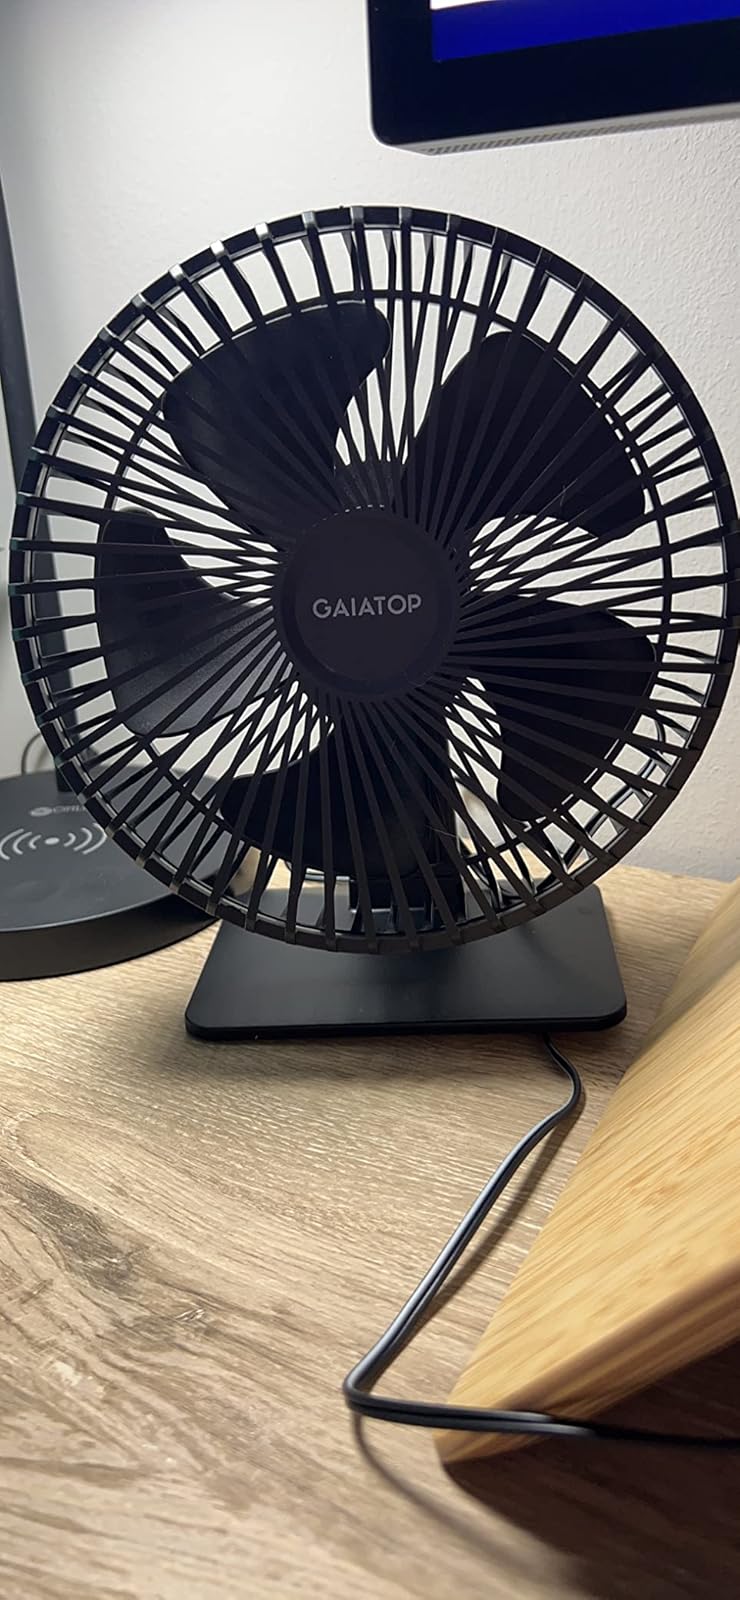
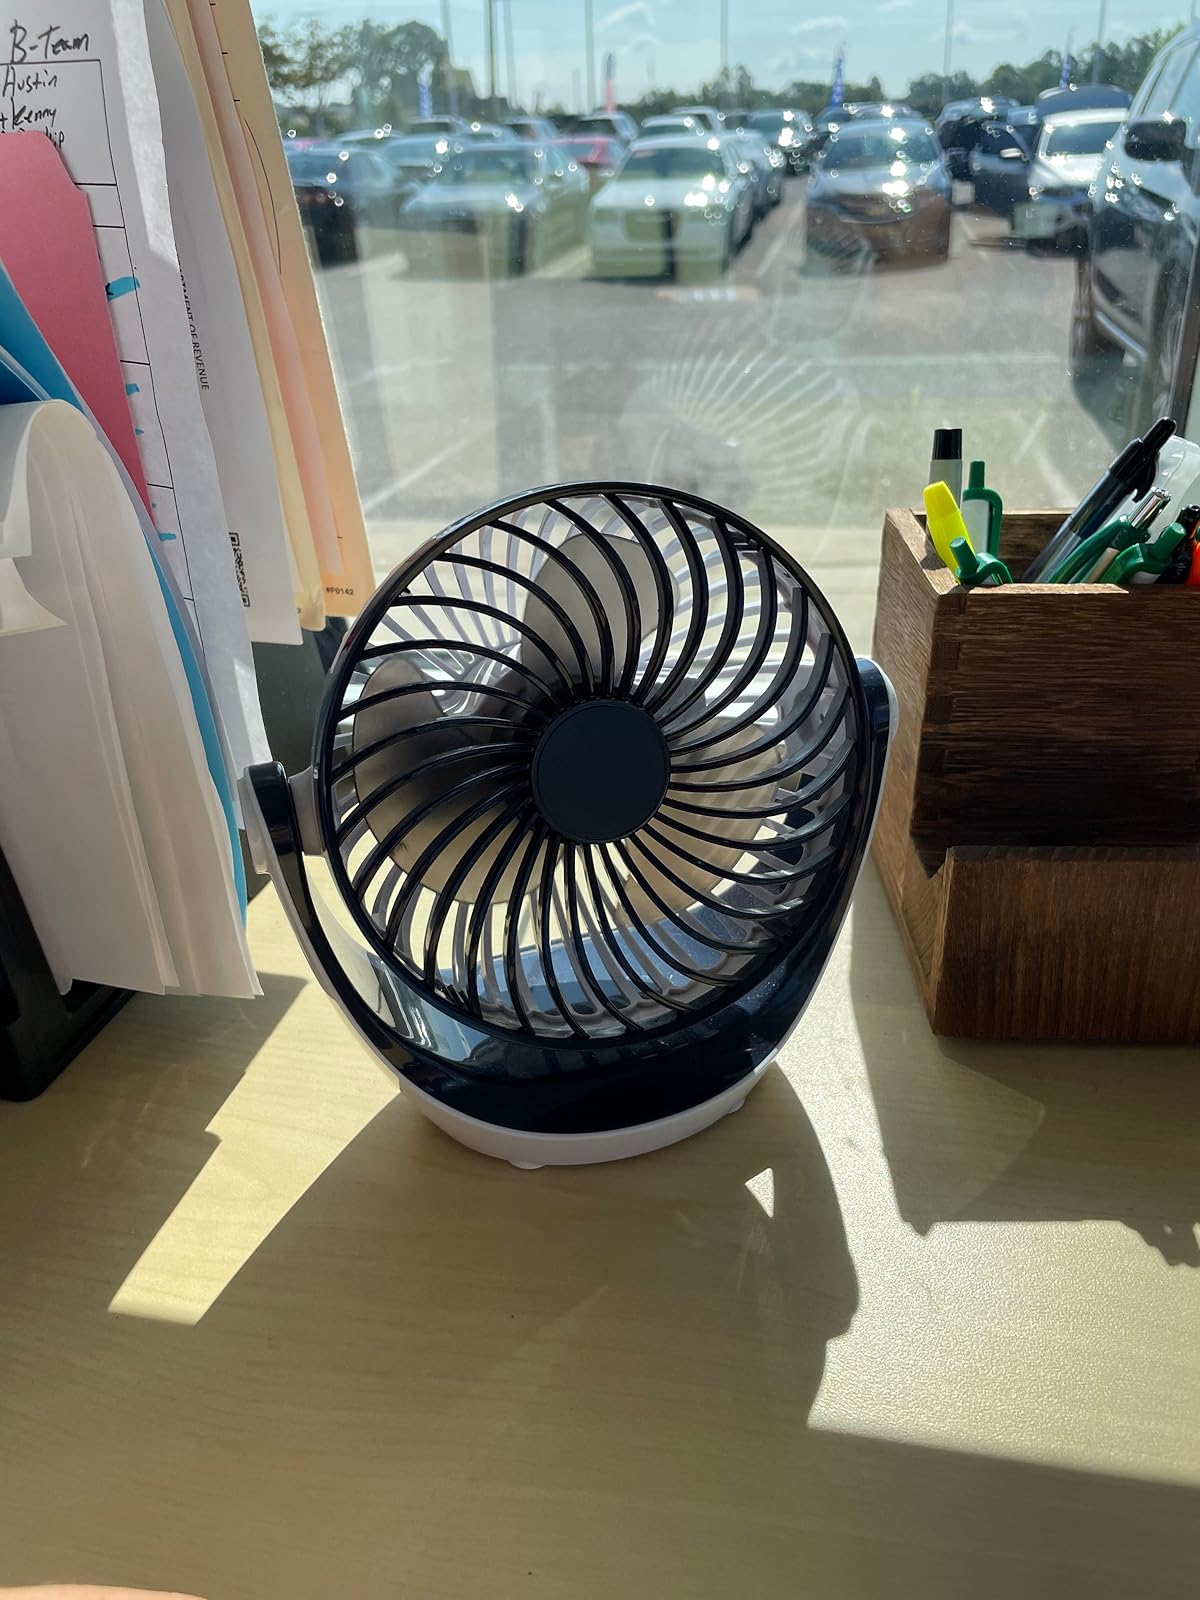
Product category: fan
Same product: no